Tenta, Cyprus

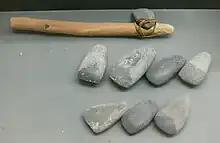
Neolithic stone axes similar to those found at Tenta (from Aghios Epiktitos Vrysi)

Approximately one thousand man-made artefacts crafted with stone, animal bone or shell were recovered from the Tenta excavations. The artefacts were found within and outside buildings as well as within soil deposits. All objects were retrieved using a sieve, which assisted in recovering many of the objects which were small and fragmented due to the rubbish that had enveloped them, especially in soil deposits. The artefacts found are predominantly from the Aceramic Neolithic period with the exception of two clay plugs, a characteristic of the Chalcolithic period, which were found in the wall of a building. Artefacts discovered on the settlement include stone vessels, axes, hammerstones, and chipped stone tools like blades. Furthermore, there is evidence of proficiency from the inhabitants of Tenta such as their complex shapes carved in stone vessels. Rare artefacts were also found inside the walls of structures "including pendants, beads, large arrowheads and ground-stone implements covered with ochre." Copious picrolite, a crystal varying from dark green to grey most commonly found in the Kouris Dam, was likely used by the villagers to make jewellery during the Aceramic Neolithic period. Furthermore, chert was used as a tool by the villagers of Tenta to break things by force as well as to start fires because sparks ignite easily when the rock is struck on a hard surface. A selection of artefacts are displayed in the Cyprus Museum and the Larnaca District Archaeological Museum.